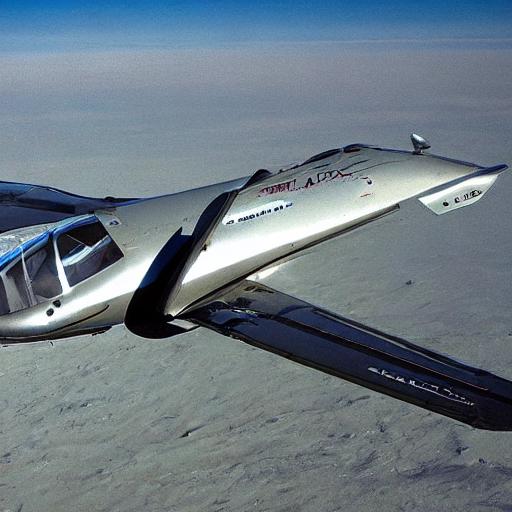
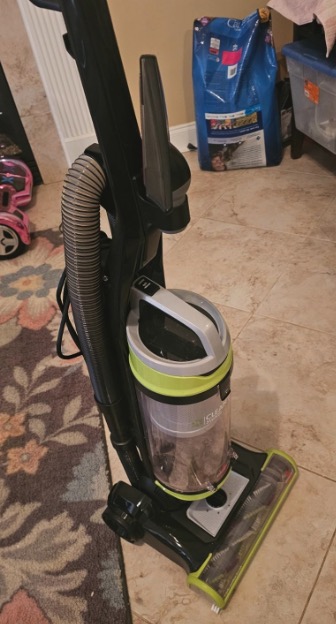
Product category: items_vacuum
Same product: no